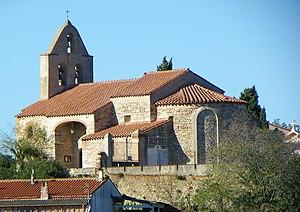
Église paroissiale Sainte-Eugénie située à Ortaffa 66560 This building is inscrit au titre des Monuments Historiques. It is indexed in the Base Mérimée, a database of architectural heritage maintained by the French Ministry of Culture,
L'église Sainte-Eugénie est une église romane, remaniée postérieurement, située à Ortaffa, dans le département français des Pyrénées-Orientales.
Ortaffa est une commune française située dans le département des Pyrénées-Orientales en région Occitanie. Ses habitants sont appelés les Ortaffanencs.
Églises possédant un clocher-mur, ou clocher à peigne, clocher-arcade ou campenard.